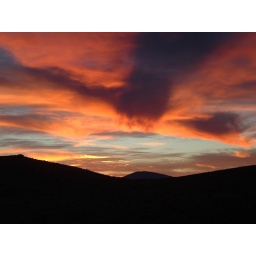
A very colorful sunset near my family home near Okanogan, WA.